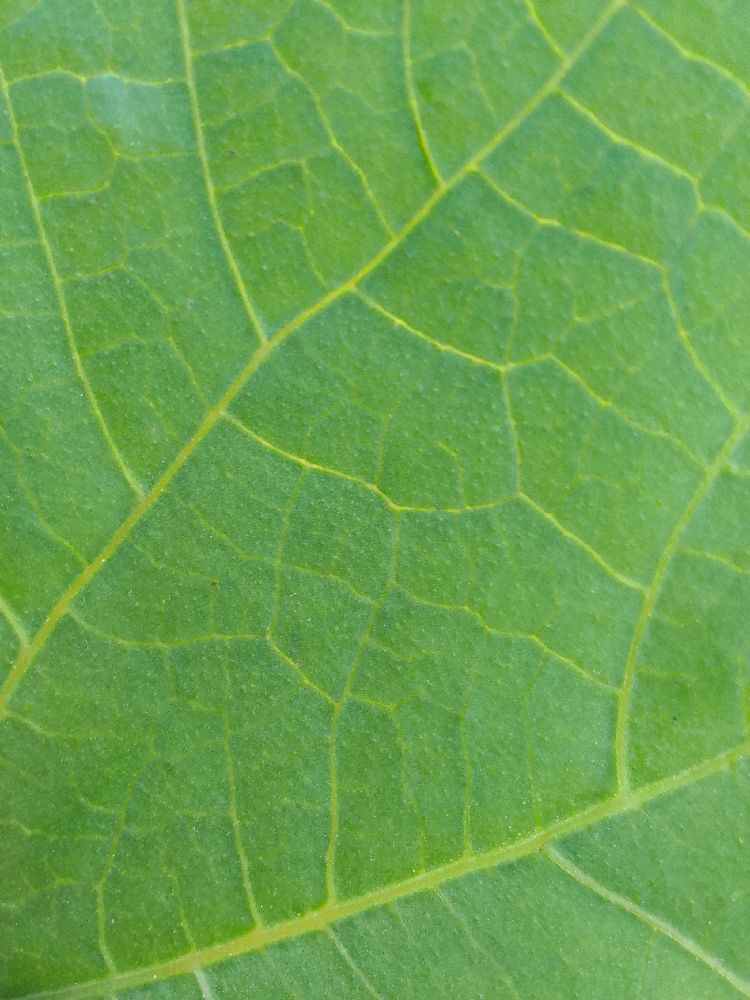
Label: healthy